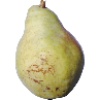
Label: pear_williams